Royal Malaysia Police

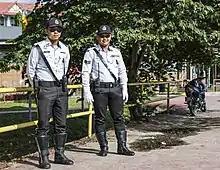
Traffic police officers

Problems in Malaysia began in the late 1920s when motorised vehicles began to hover on the road that used to be covered only by bicycle, tricycle, rickshaw and bullock carts. This situation creates a new task for the police forces, which is to maintain and control the traffic. In 1928 and 1929, the traffic branch was established in big cities, which is Kuala Lumpur, Ipoh and Seremban. Singapore, which at that time was part of Strait States have set up traffic branch earlier, which is in 1918. In other cities, the task of controlling the traffic falls on regular general duty policemen.